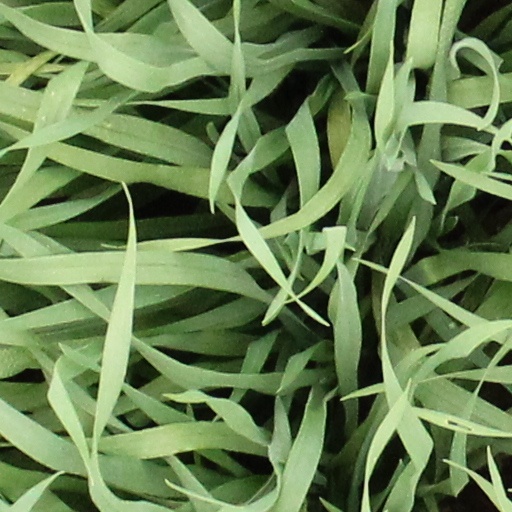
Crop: wheat